Tomb of Alexander the Great

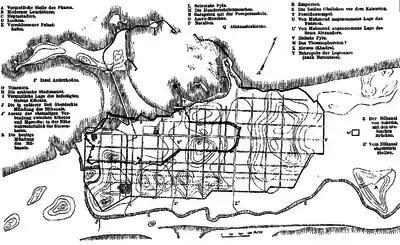
1893 map of Alexandria, with the location of ancient features marked

The tomb of Alexander the Great is attested in several historical accounts, but its location remains an enduring mystery. Following Alexander's death in Babylon, his body was initially buried in Memphis by one of his generals, Ptolemy I Soter, before being transferred to Alexandria, Egypt, where it was reburied.